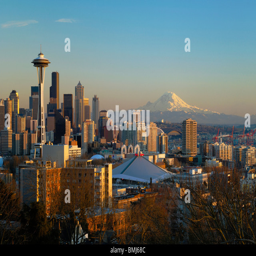
city skyline at sunset with futurist structure , downtown and volcano